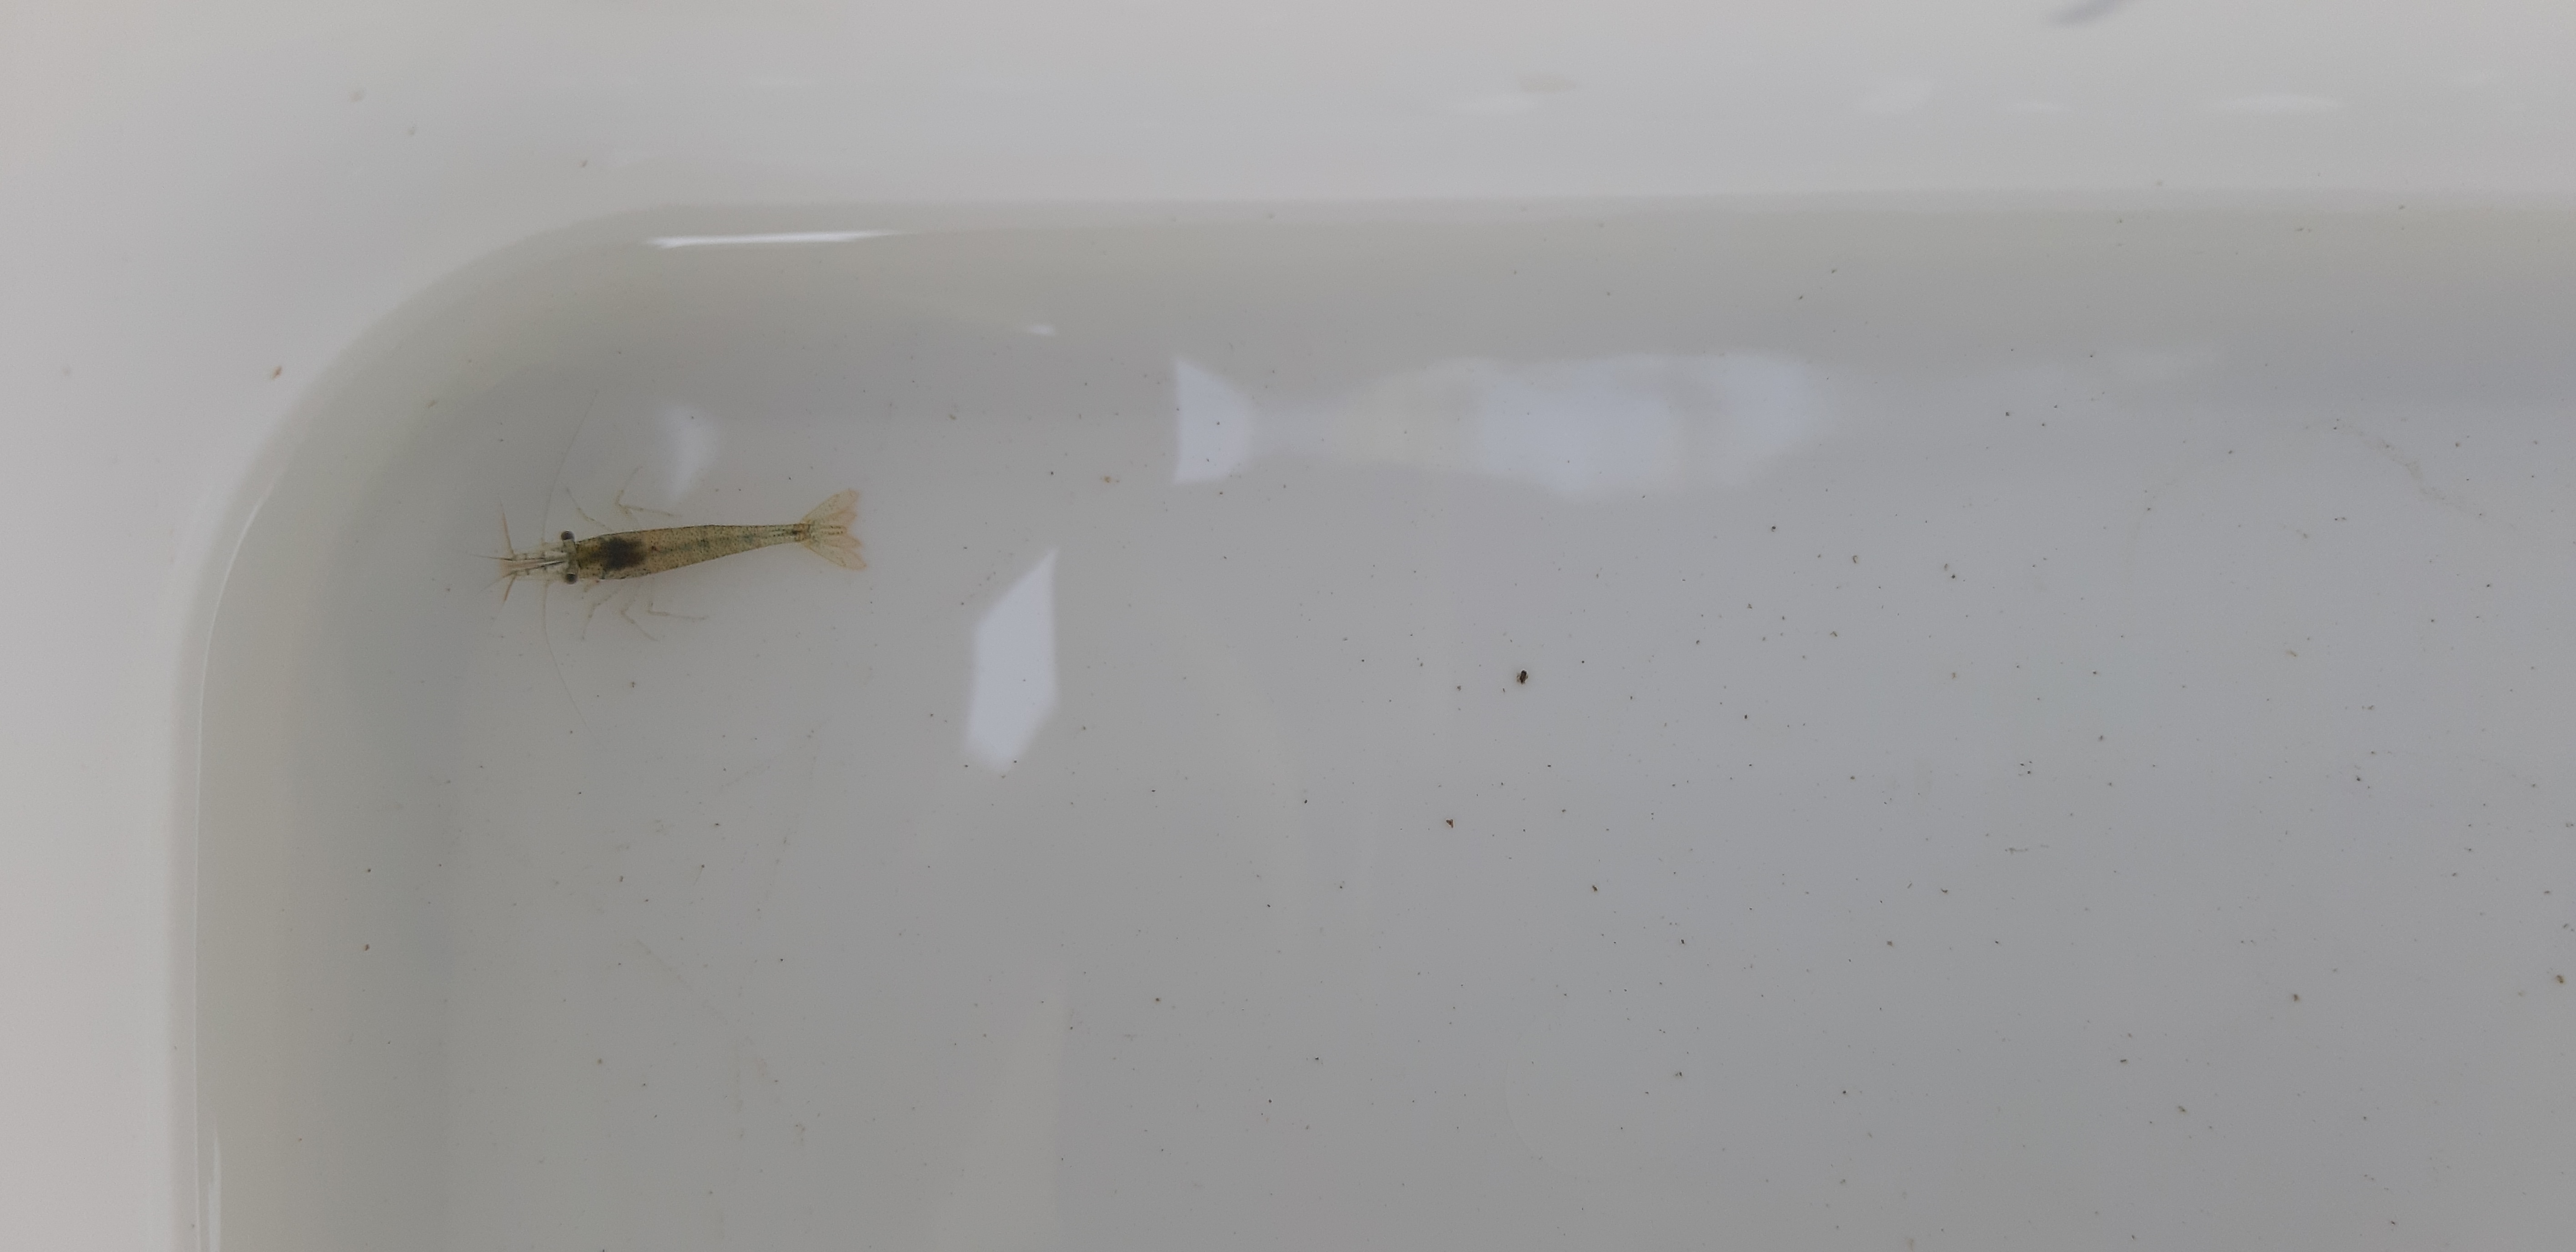
Macroinvertebrate group: crabs_and_shrimps